Ruby-throated hummingbird

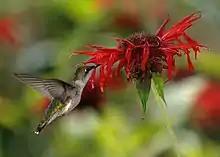
Female feeding on nectar from scarlet beebalm ("Monarda didyma")

Ruby-throated hummingbirds are solitary. Adults of this species are not social, other than during courtship (which lasts a few minutes); the female also cares for her offspring. Both males and females of any age are aggressive toward other hummingbirds. They may defend territories, such as a feeding territory, attacking and chasing other hummingbirds that enter.